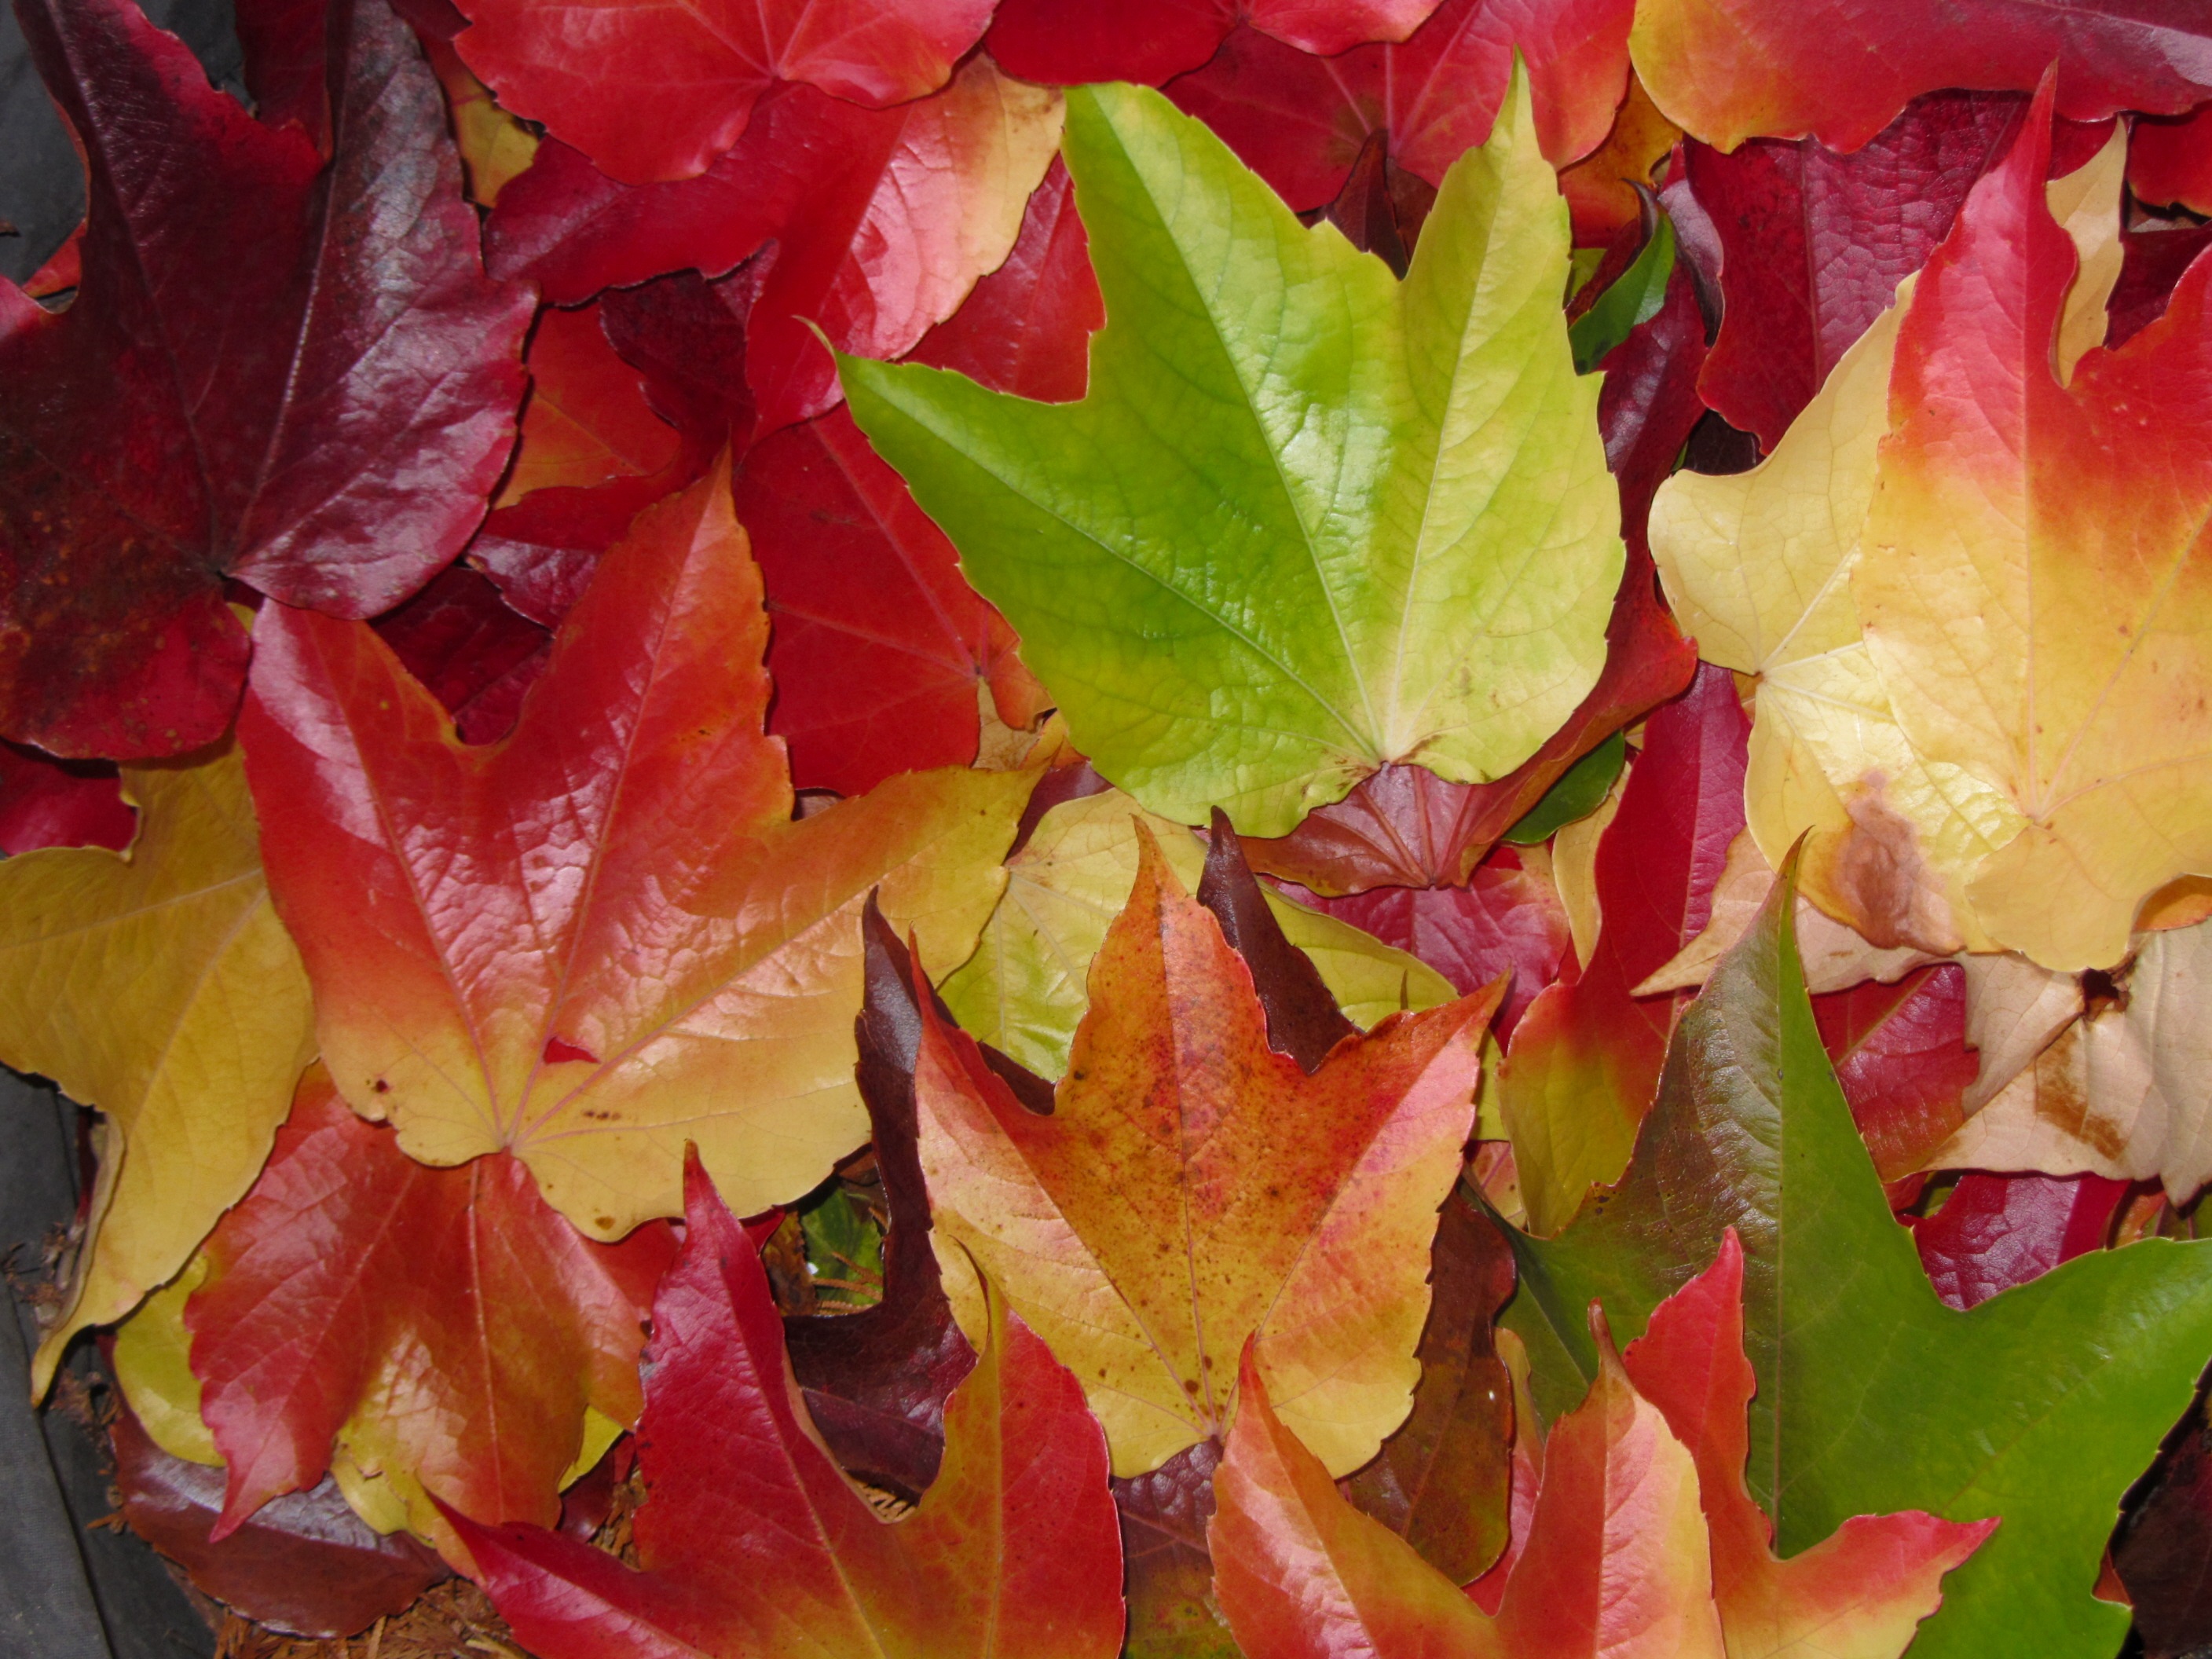
tree, plant, leaf, flower, petal, food, red, produce, autumn, colorful, season, maple leaf, leaves, shrub, maple leaves, fall foliage, fall leaves, autumn colours, colorful leaves, flowering plant, woody plant, land plant